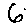
Label: 6